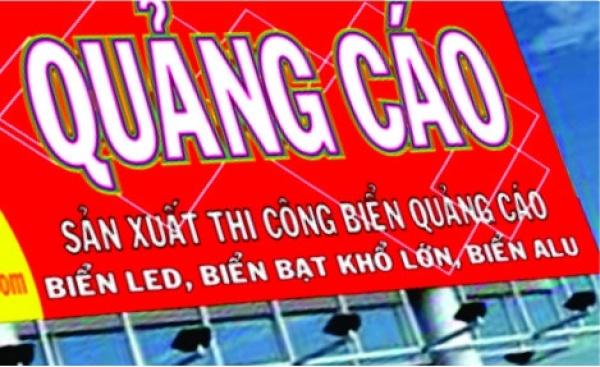
có những dòng chữ màu trắng xuất hiện ở trên biển quảng cáo